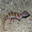
Label: lizard